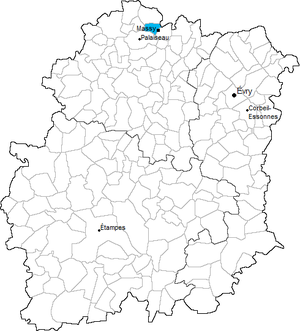
Carte de situation du canton de Massy-Ouest en Essonne (91)
Le canton de Massy-Ouest est une ancienne division administrative et une circonscription électorale française située dans le département de l’Essonne et la région Île-de-France.